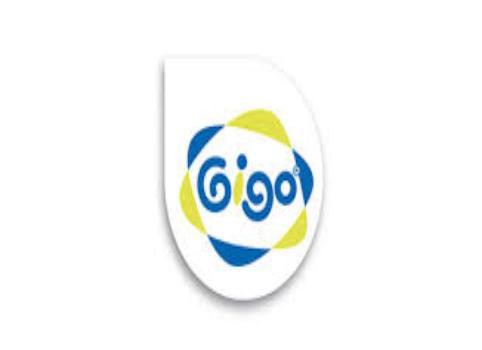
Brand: gigo
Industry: Clothes